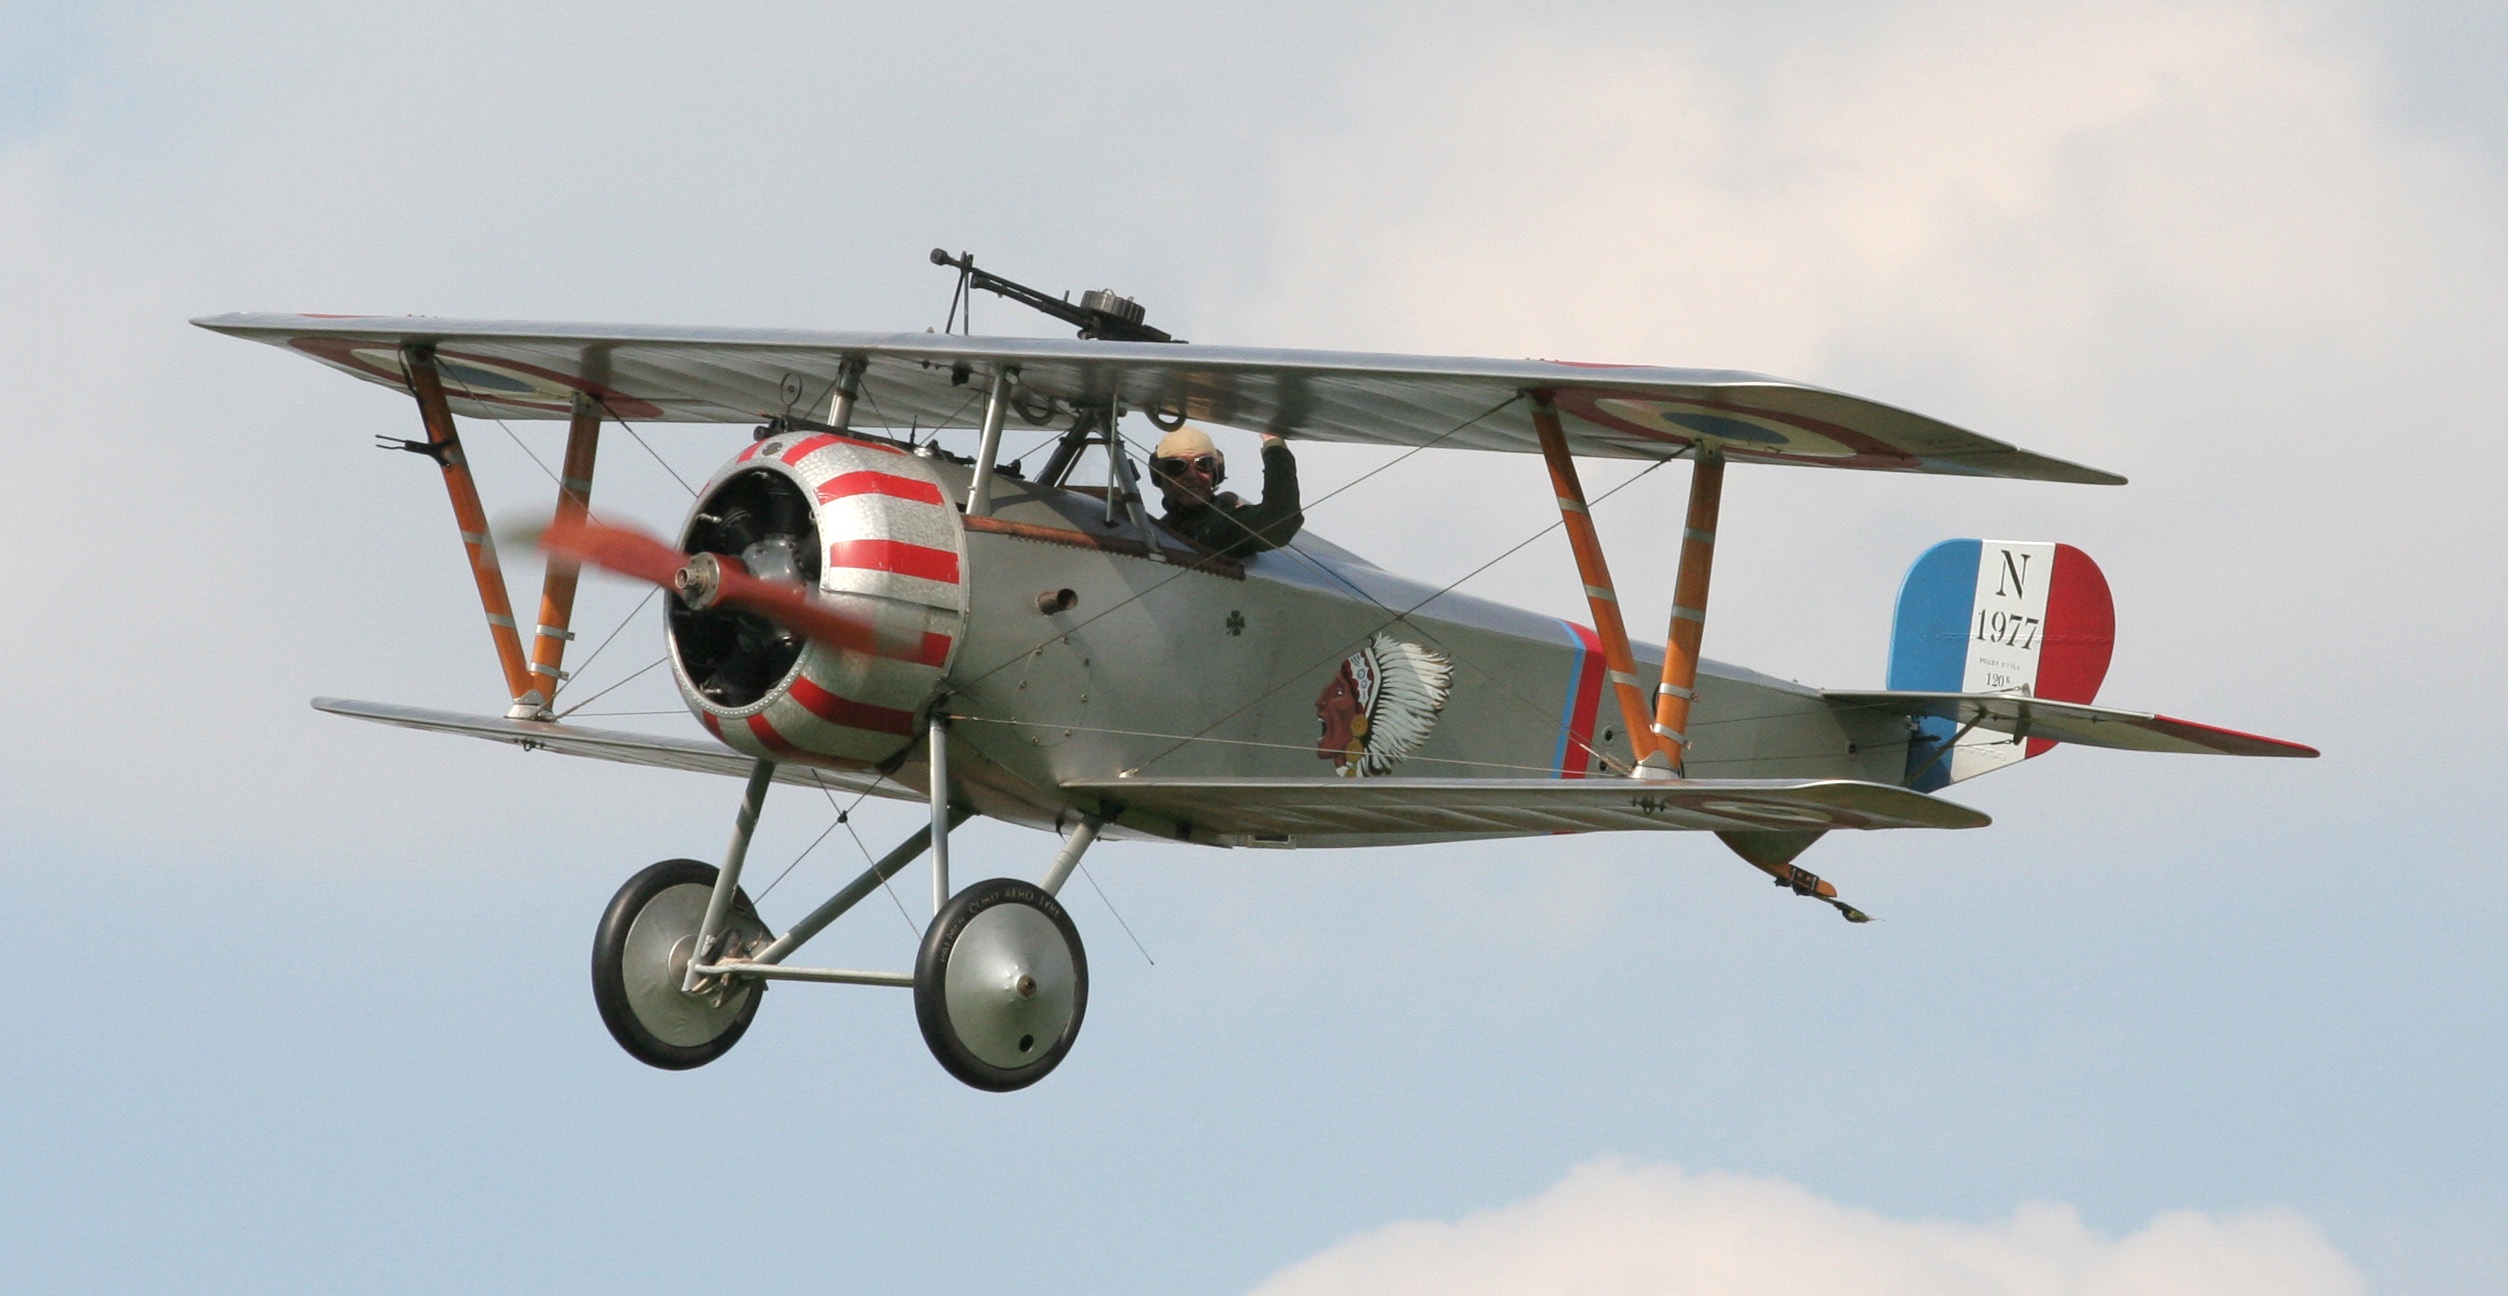
wing, sky, airplane, aircraft, vehicle, aviation, flight, french, wallpaper, propeller, biplane, aviator, stealing, air show, light aircraft, air force, military aircraft, world war i, armament, nieuport 17, biplane fighter, first flight in january 1916, 9 cylinder rotary star, air cooled, 110 hp, internal vickers machine gun, autochrome, history festival, atmosphere of earth, aircraft engine, ultralight aviation, cessna o 1 bird dog, antonov an 2, polikarpov po 2